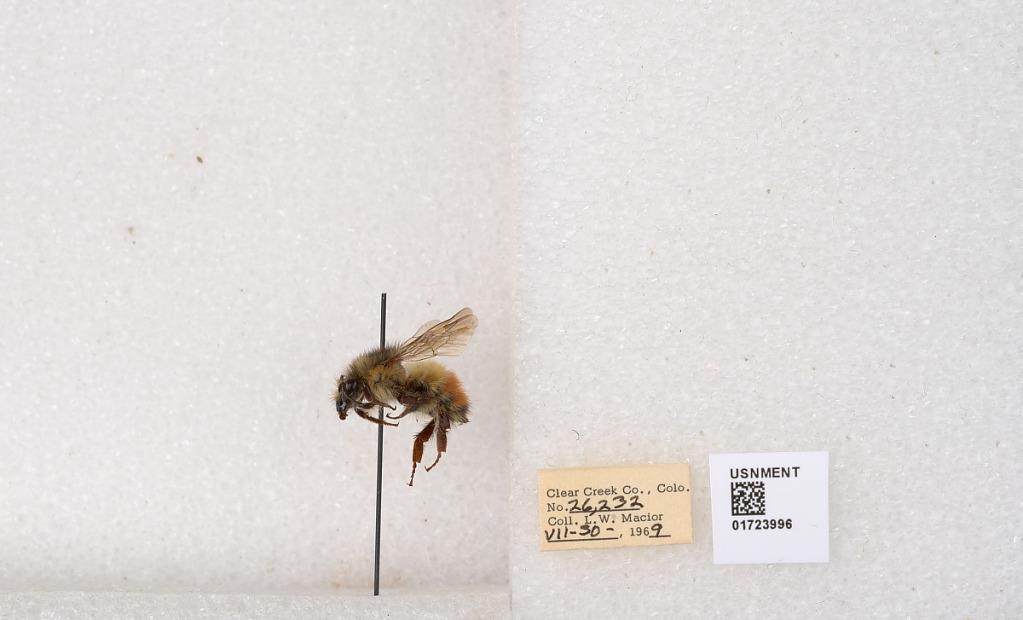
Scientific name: Bombus flavifrons Cresson
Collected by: L. Macior
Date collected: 1969-7-30
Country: United States
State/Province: Colorado
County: Clear Creek
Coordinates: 39.6891, -105.644